Air Force Reserve Command

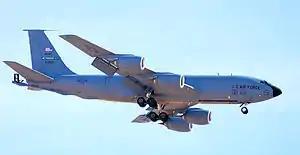
KC-135R Stratotanker of the 465th Air Refueling Squadron.

Another category of Air Force Reservists serving full-time are those in the Air Reserve Technician Program (ART). ARTs are accessed from either the active duty Regular Air Force, the AGR program, Traditional Guardsmen (TG) in the Air National Guard, or TRs in the Air Force Reserve. ARTs carry a dual status, working for the Air Force as both full-time civil service employees and as uniformed military members in the same AFRC units where they work as Department of the Air Force Civilians (DAFC), performing the same job duties. Although "technically" civil servants part of the time, all ART officers must maintain a reserve commission on the Reserve Active Status List (RASL) as a TR and all ART enlisted personnel must maintain a current reserve enlistment as a TR as a precondition for both hiring and continued career employment as an ART. In addition, all ART officers and ART enlisted personnel wear their uniforms and utilize their rank titles at all times when on duty, regardless if they are in a DAFC status or in a drilling or active duty military status. Most ART personnel are assigned to operational AFRC flying wings, groups and squadrons in various operational flying, aircraft maintenance and other support positions and functions, up to and including wing commander. Because ARTs are not eligible for DAFC retirement until reaching age 60, and because a condition of their employment as an ART is contingent upon their maintaining an active reserve military status until reaching age 60, ARTs are not subject to the same maximum years of service limitations by pay grade that impact non-ART personnel. As such, ART personnel are permitted to remain in uniform until age 60, typically past a point that would otherwise require their retirement from military service based on rank, pay grade and years of service.